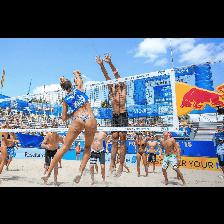
Label: Human